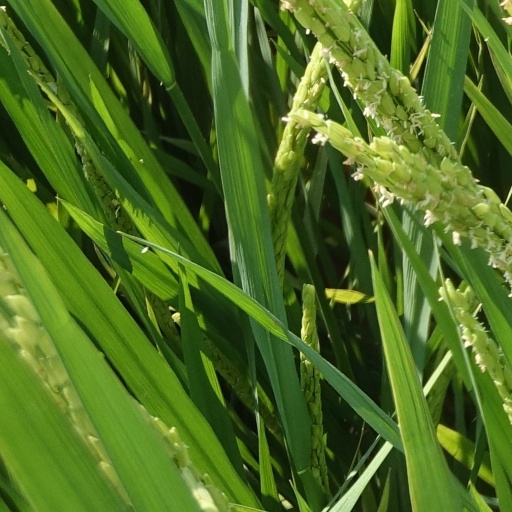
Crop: rice